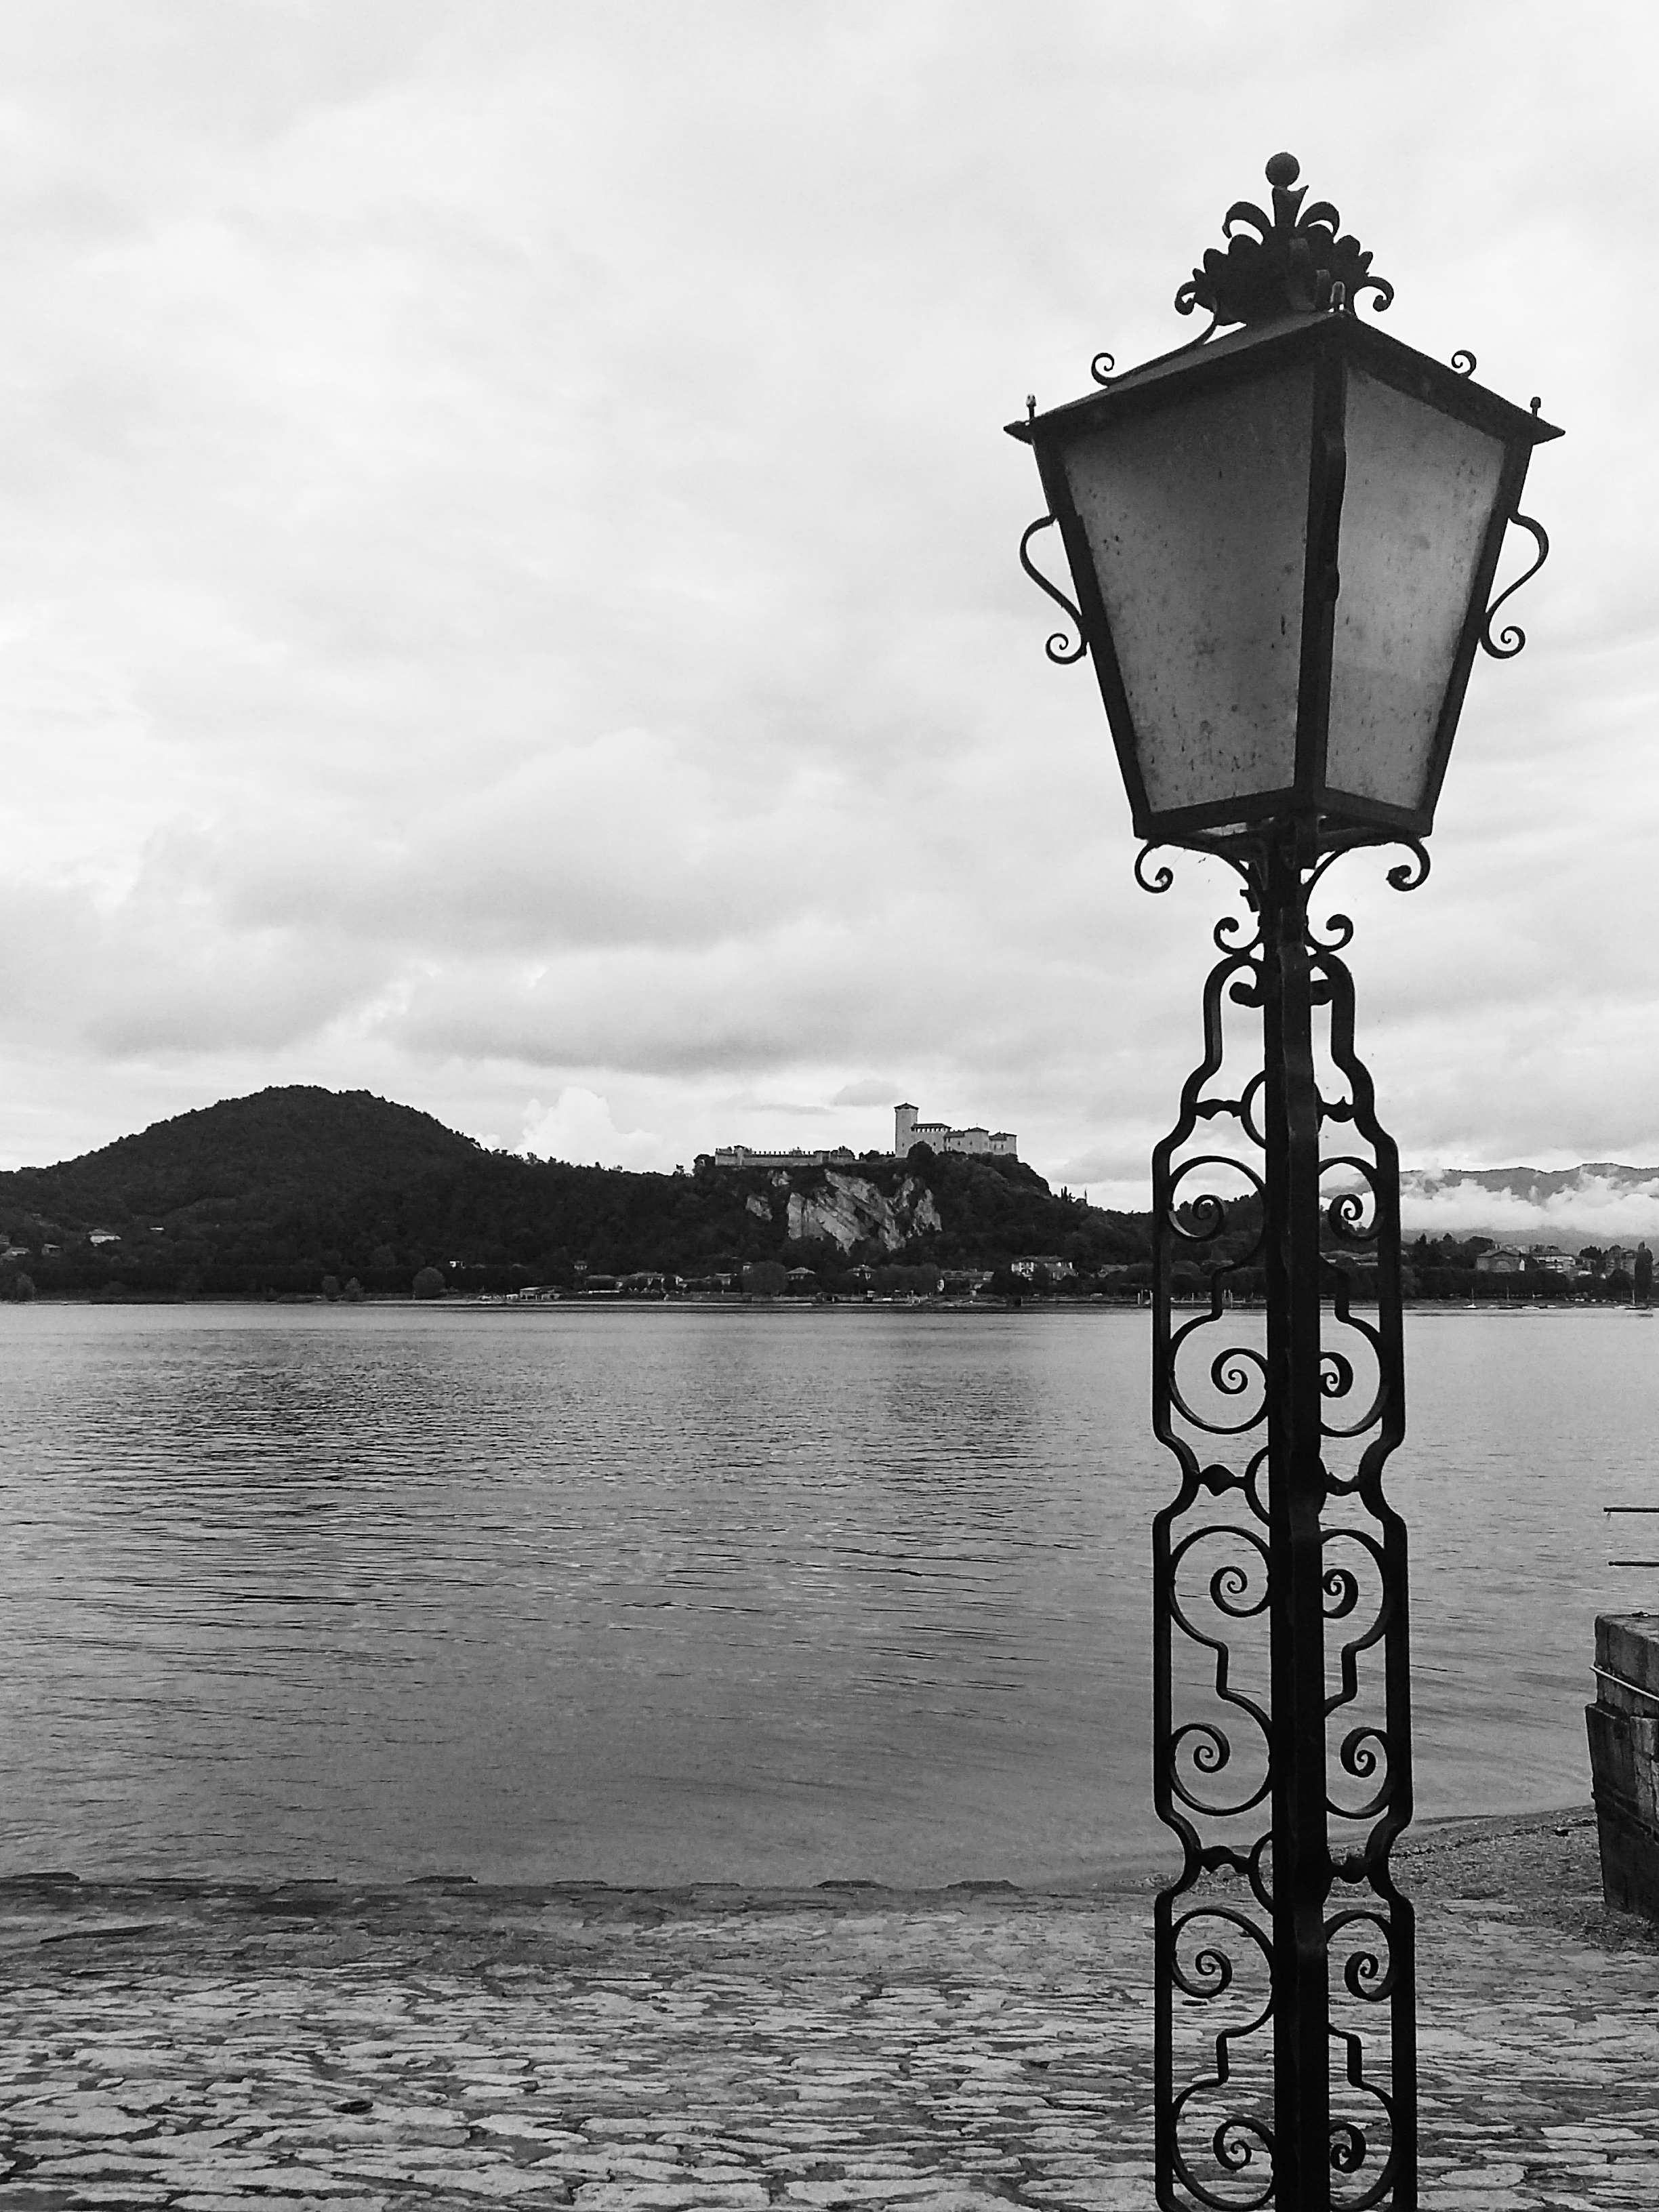
landscape, sea, coast, water, nature, mountain, black and white, sky, white, lake, reflection, tower, italy, street light, black, monochrome, lighting, stones, clouds, lamppost, mountains, lake arona, sky water, monochrome photography